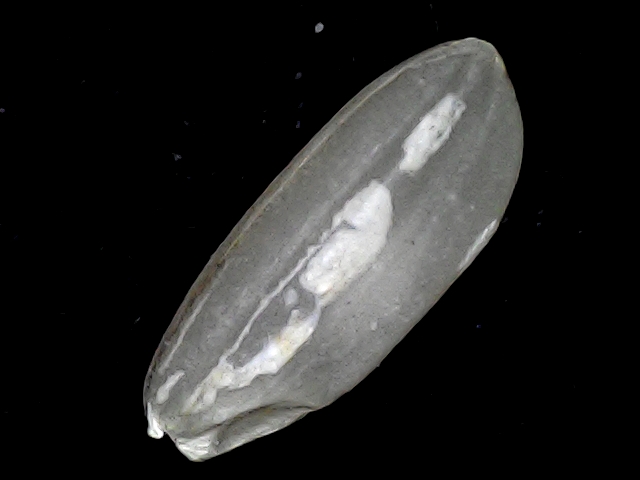
Rice variety: BD91